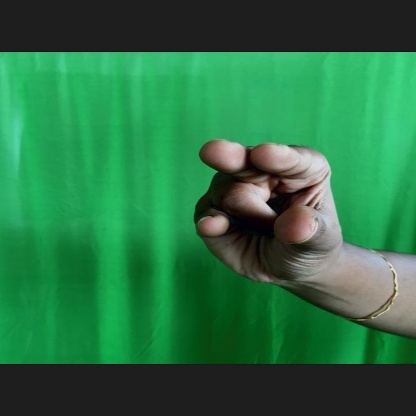
Mudra: Kangulam